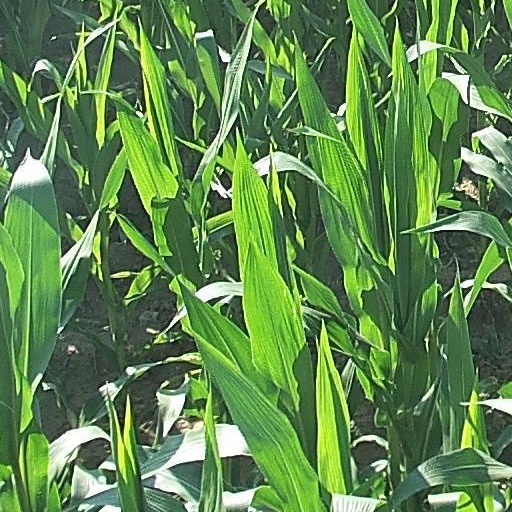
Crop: maize; corn